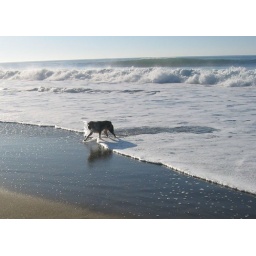
dog in the water